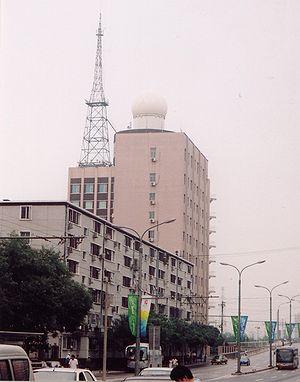
The bâtiment du Bureau Météorologique de Beijing, le bureau de prévision local de l'agence météologique chinoise à Beijing. Le radôme sur le toit abrite un radar météorologique de bande C (5 cm) maintenant remplacé par un nouveau radar de bande S (10 cm) hors de la ville.
L'Agence météorologique chinoise est l'agence gouvernementale de la République populaire de Chine qui s'occupe des services d'observations et de prévisions météorologiques. Elle est sous la gouverne directe du Conseil d'État.